Back from the Dead (film)

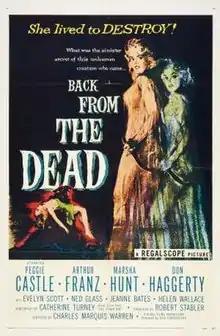
Theatrical release poster

Back from the Dead is a black and white 1957 American horror film produced by Robert Stabler and directed by Charles Marquis Warren for Regal Films. The film stars Peggie Castle, Arthur Franz, Marsha Hunt, and Don Haggerty. The narrative concerns a young woman who, under the influence of a devil cult, is possessed by the spirit of her husband's first wife, who had died six years earlier. The screenplay was written by Catherine Turney from her novel "The Other One." The film was released theatrically on August 12, 1957, by 20th Century Fox on a double bill with "The Unknown Terror" (also 1957).